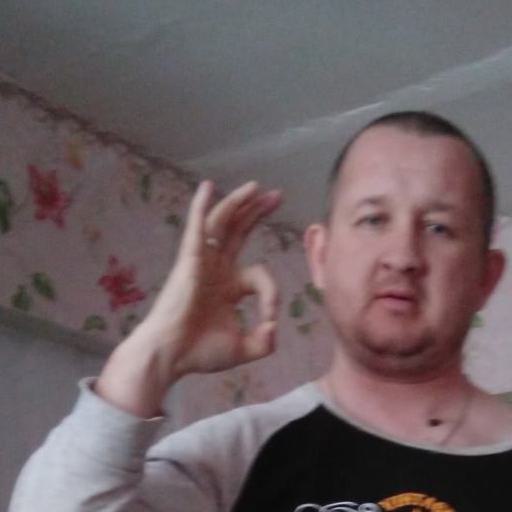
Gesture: ok